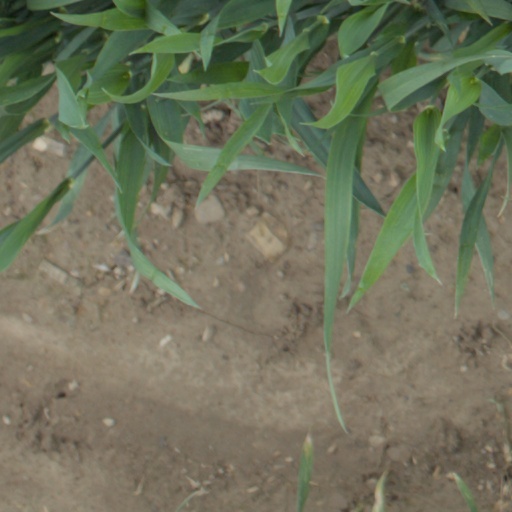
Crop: wheat